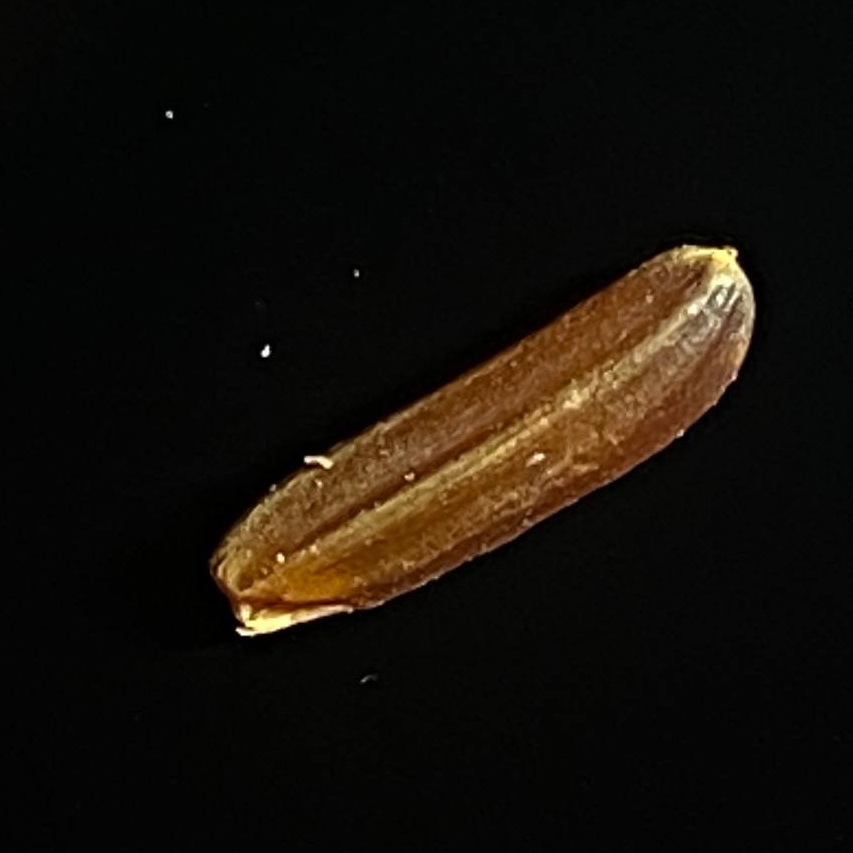
Rice variety: Red_Cargo